Carl Akeley

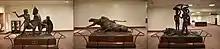
"Lion Spearing in Africa" (1926) Field Museum, Chicago; Bronze sculpture by Carl Akeley.

The World Taxidermy & Fish Carving Championships awards gold medallions that bear Carl Akeley's likeness—based on a photograph he had taken at Stein Photography in Milwaukee—to its "Best in World" winners. There is also a Carl Akeley Award for the most artistic mount at the World Show. The medallions were sculpted by Floyd Easterman of the Milwaukee Public Museum. The Akeley Hall of African Mammals of the American Museum of Natural History and the Akeley Memorial Hall at The Field Museum are named for him.